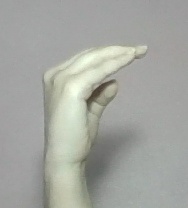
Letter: jeem